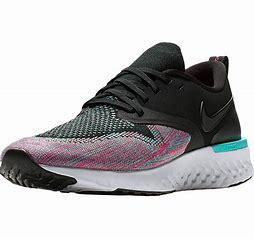
Brand: Nike
Model: Odyssey React